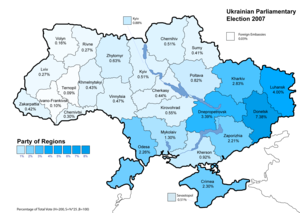
Regionernes Parti
Grafik, der viser partiets stemmefordeling i de enkelte regioner. Som det ses er opbakningen størst mod øst.
Regionernes Parti er et ukrainsk, politisk parti, der siden parlamentsvalget i 2007 har været landets største med 34,37% af stemmerne. Partiets leder er Ukraines tidligere præsident Viktor Janukovitj.